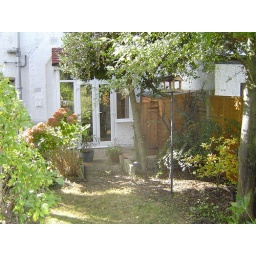
Picture showing the bird table in a new place and alot straighter